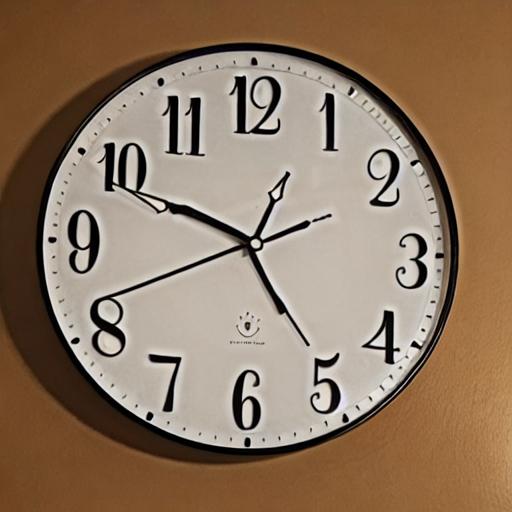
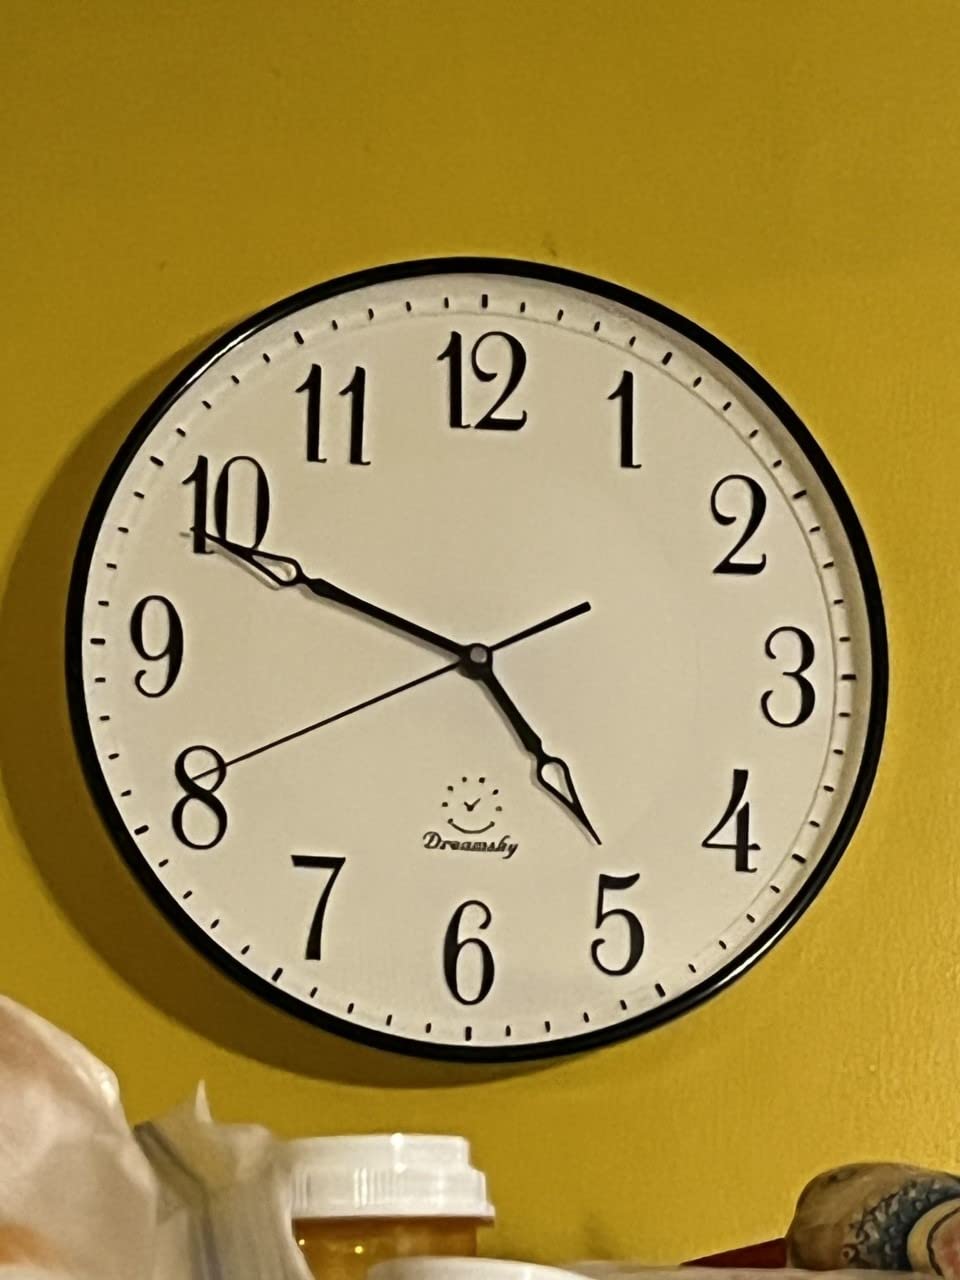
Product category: clock
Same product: no